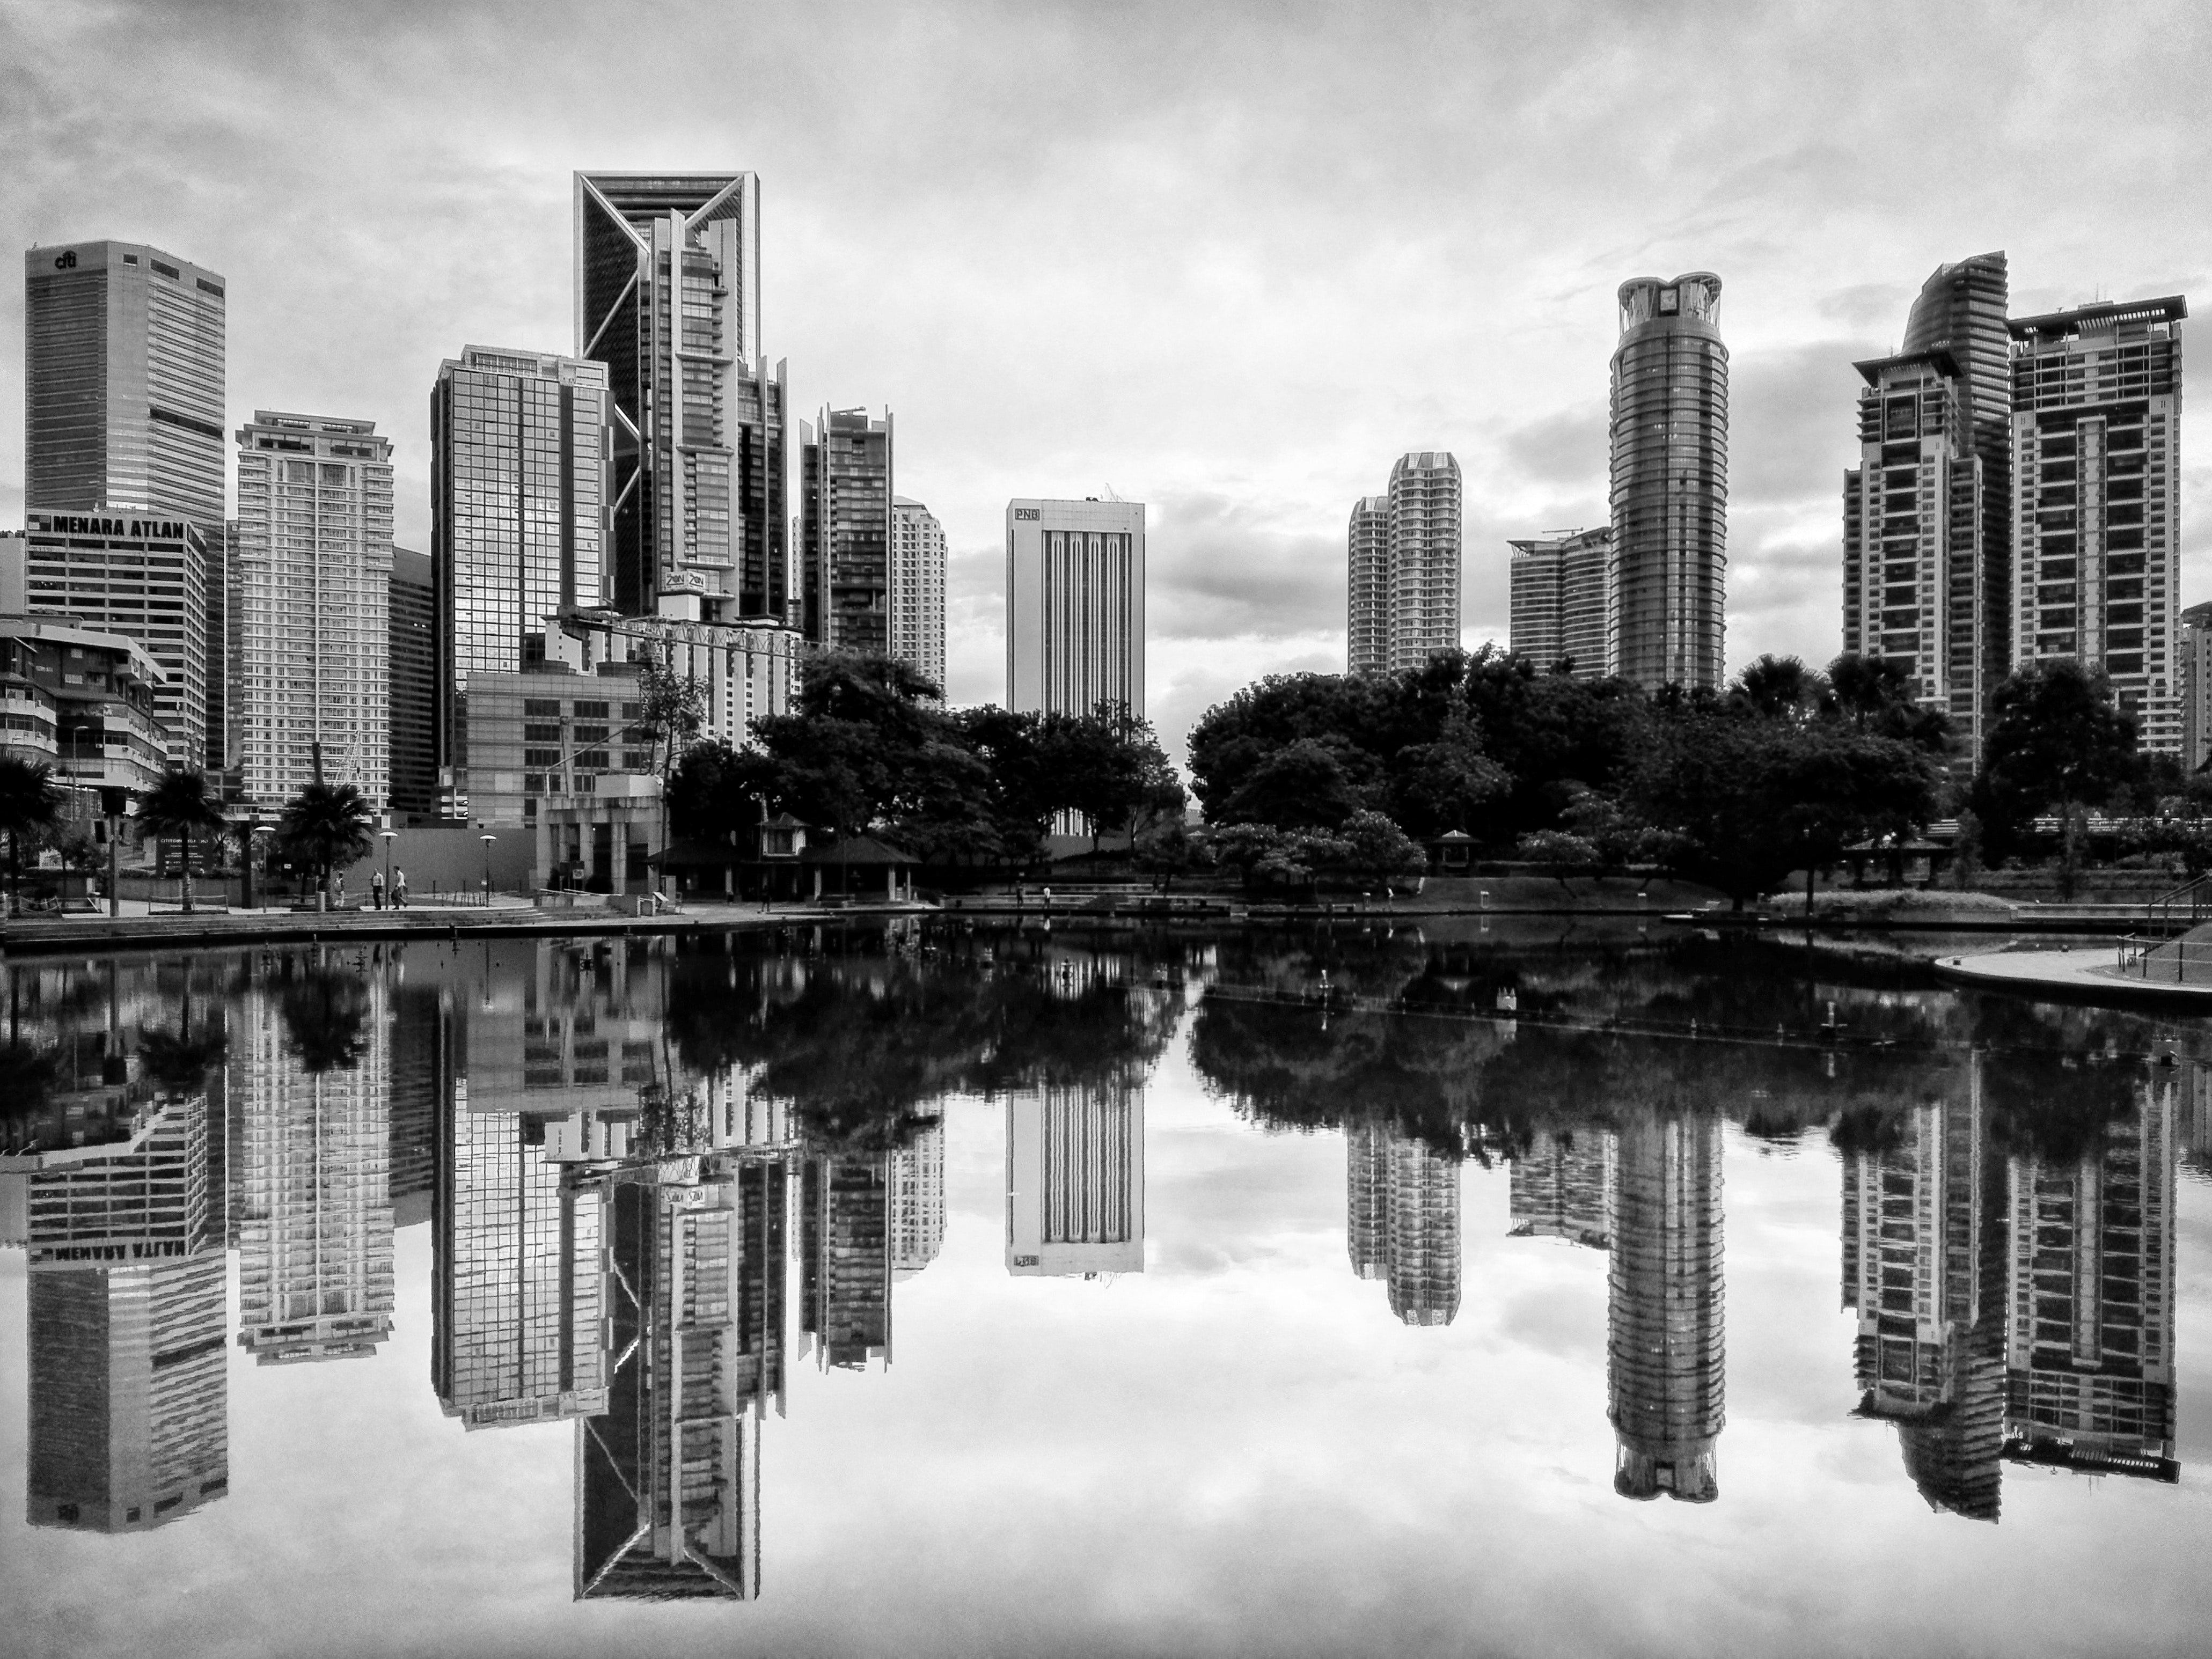
cityscape, reflection, metropolitan area, city, metropolis, urban area, skyscraper, skyline, tower block, human settlement, sky, daytime, architecture, landmark, black and white, downtown, condominium, building, water, monochrome photography, mixed use, monochrome, commercial building, symmetry, real estate, tree, photography, river, urban design, tower, world, cloud, landscape, horizon, apartment, style, corporate headquarters